Night at the Museum

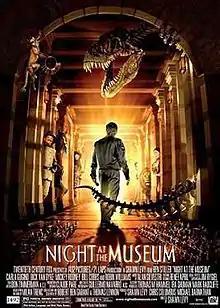
Theatrical release poster

Night at the Museum is a 2006 fantasy comedy film directed by Shawn Levy and written by Robert Ben Garant and Thomas Lennon. It is based on the 1993 children's book by Milan Trenc. The film stars Ben Stiller in the lead role, alongside Carla Gugino, Dick Van Dyke, Mickey Rooney, Bill Cobbs, and Robin Williams. It tells the story of a divorced father who applies for a job as a night watchman at New York City's American Museum of Natural History and subsequently discovers that the exhibits come to life at night, animated by a magical Egyptian artifact.